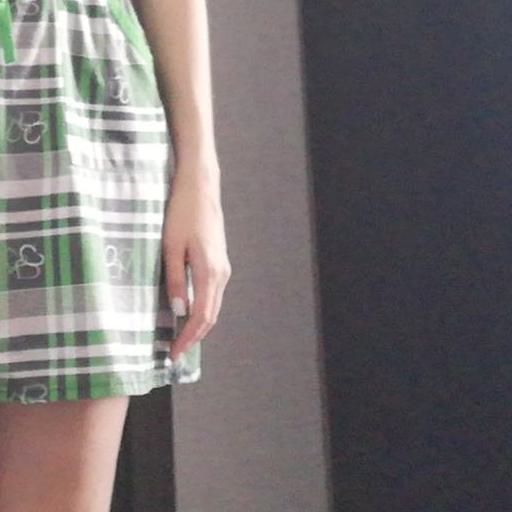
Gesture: no_gesture